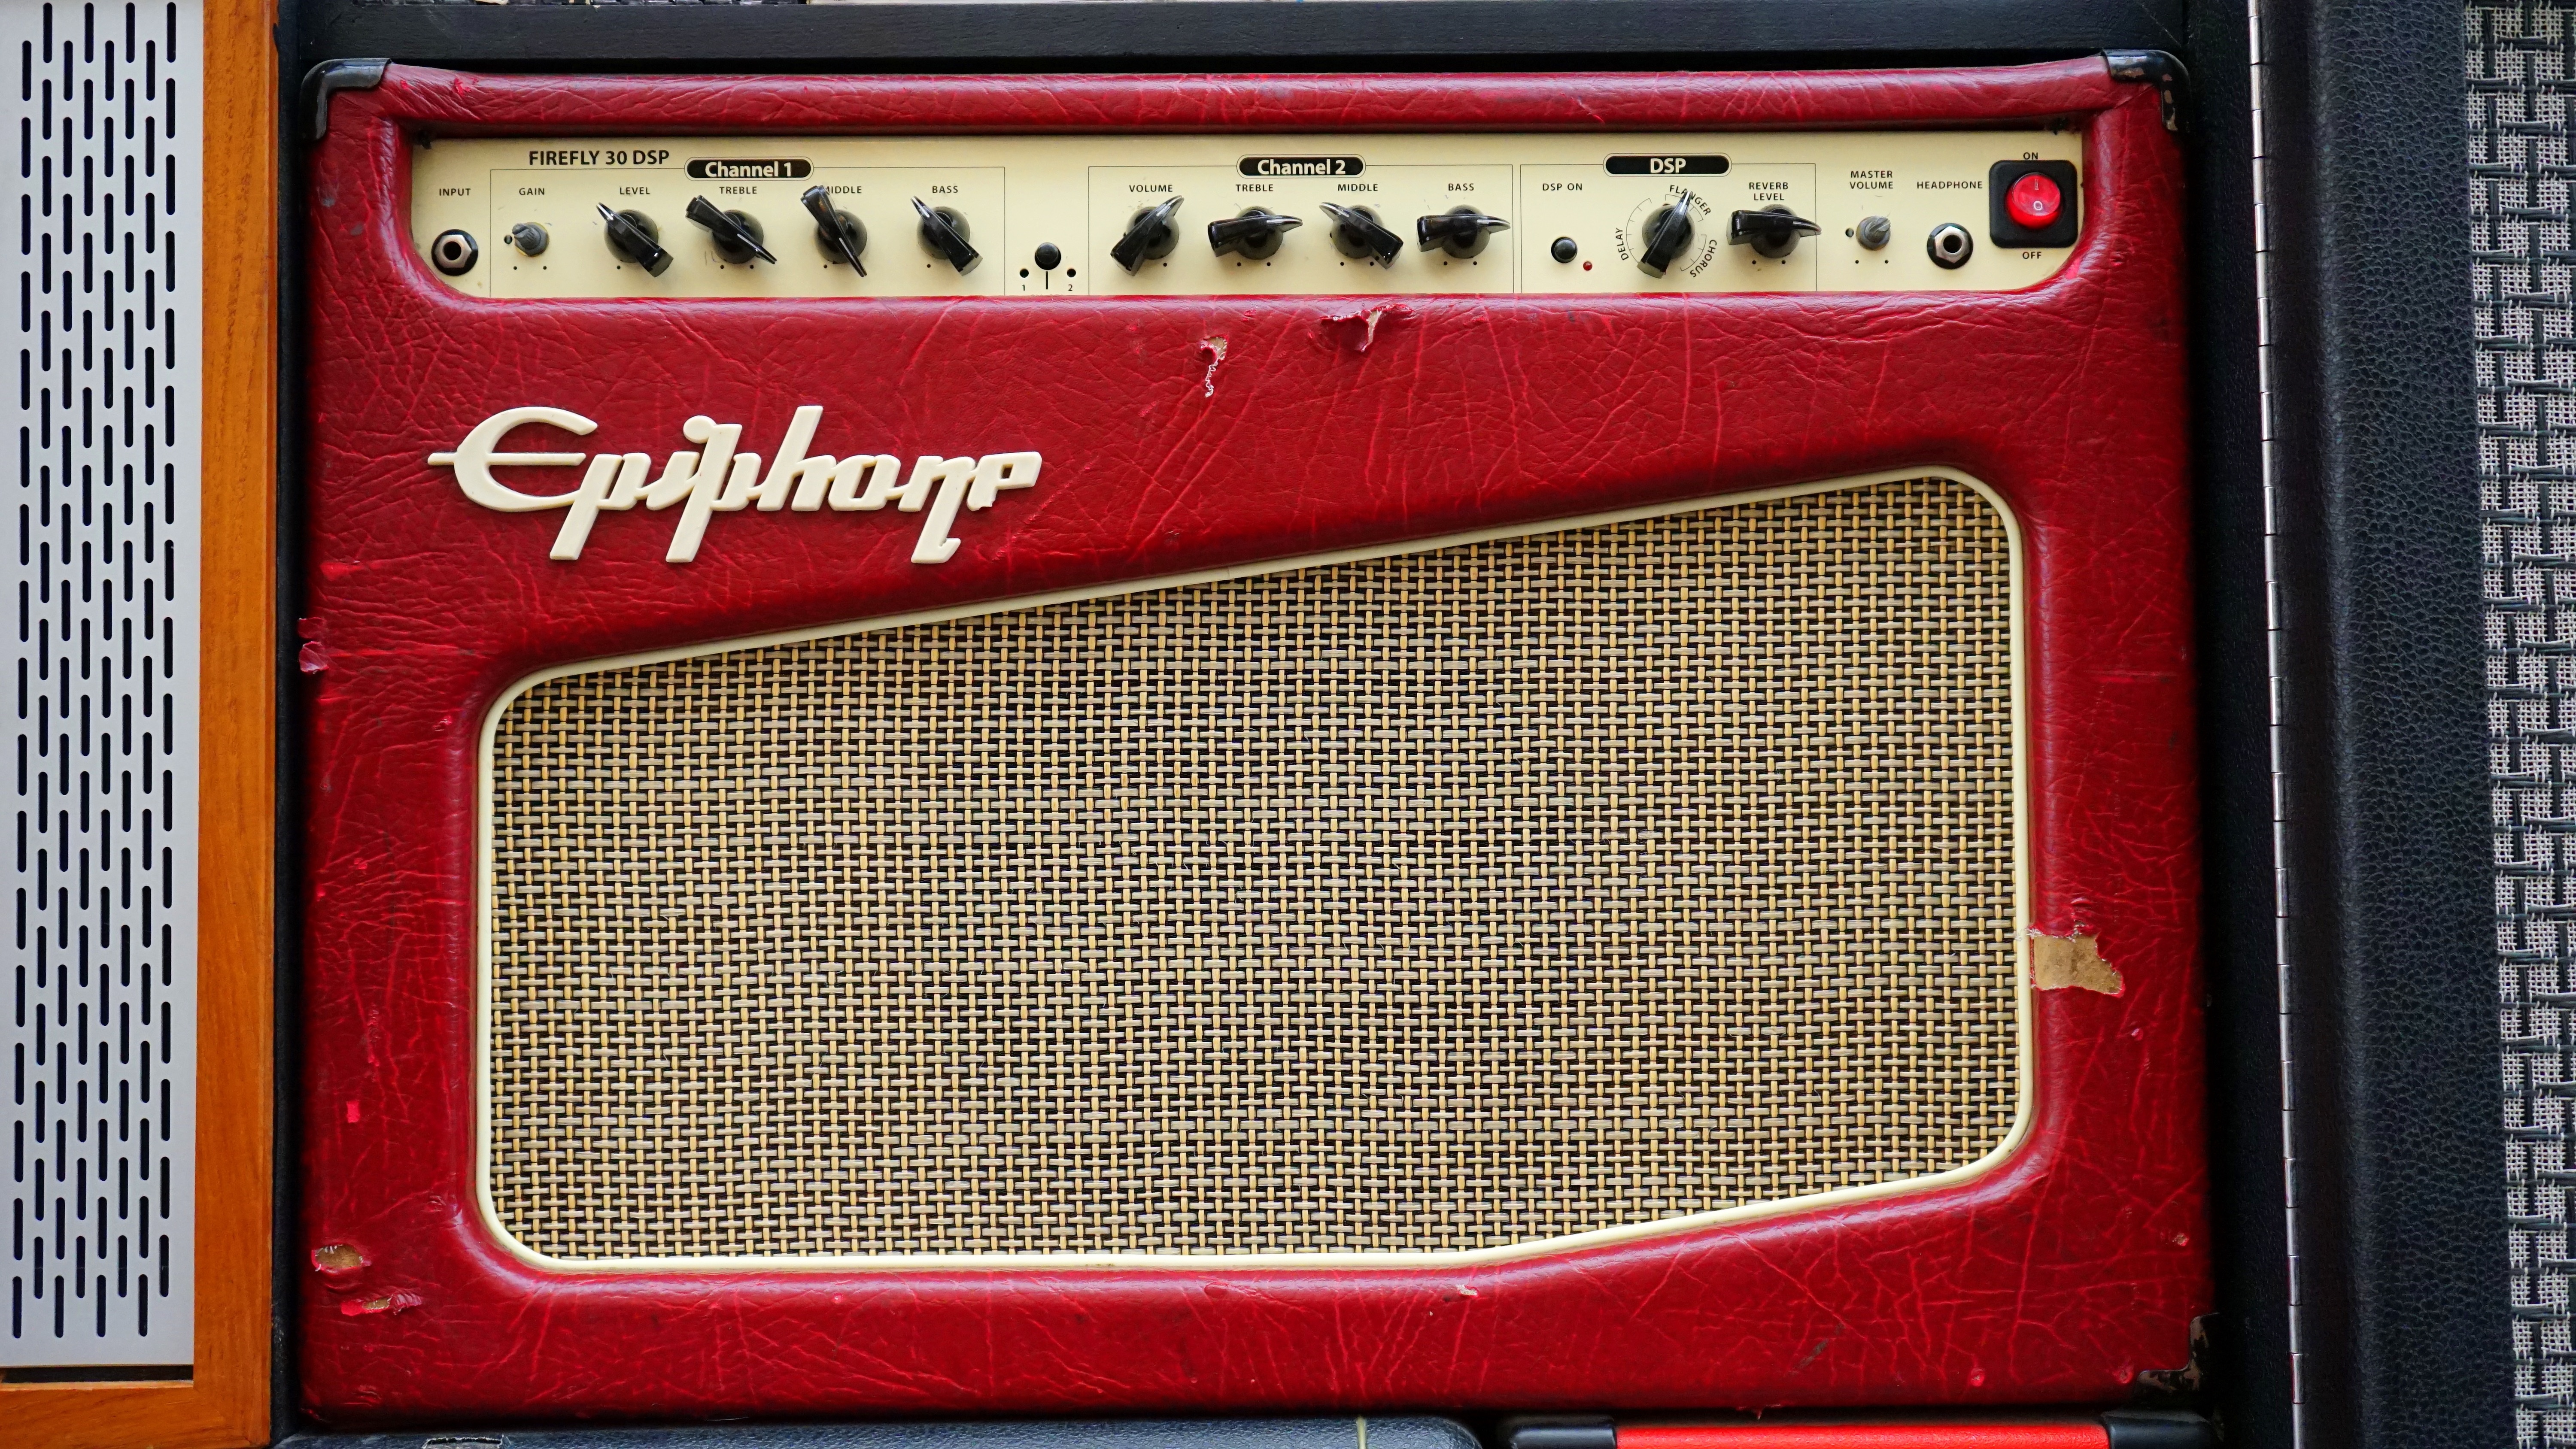
music, technology, guitar, red, equipment, electrical, studio, professional, amplifier, musical instrument, radio, stereo, audio, equalizer, knob, level, sound, control, mixing, channel, connection, volume, panel, accordion, loud, fader, sony a7, electronic device, electronic instrument, communication device, guitar amplifier, diatonic button accordion, button accordion